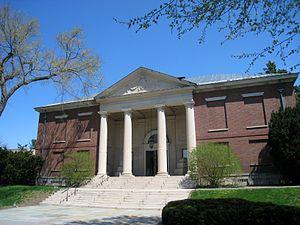
Phillips Academy est un lycée et une école préparatoire renommée située à Andover à environ 40 km au nord de Boston, dans le Massachusetts. Elle accueille des élèves de 15 à 18 ans. Elle obtient un des meilleurs scores du pays à ce qui correspond au baccalauréat en France.